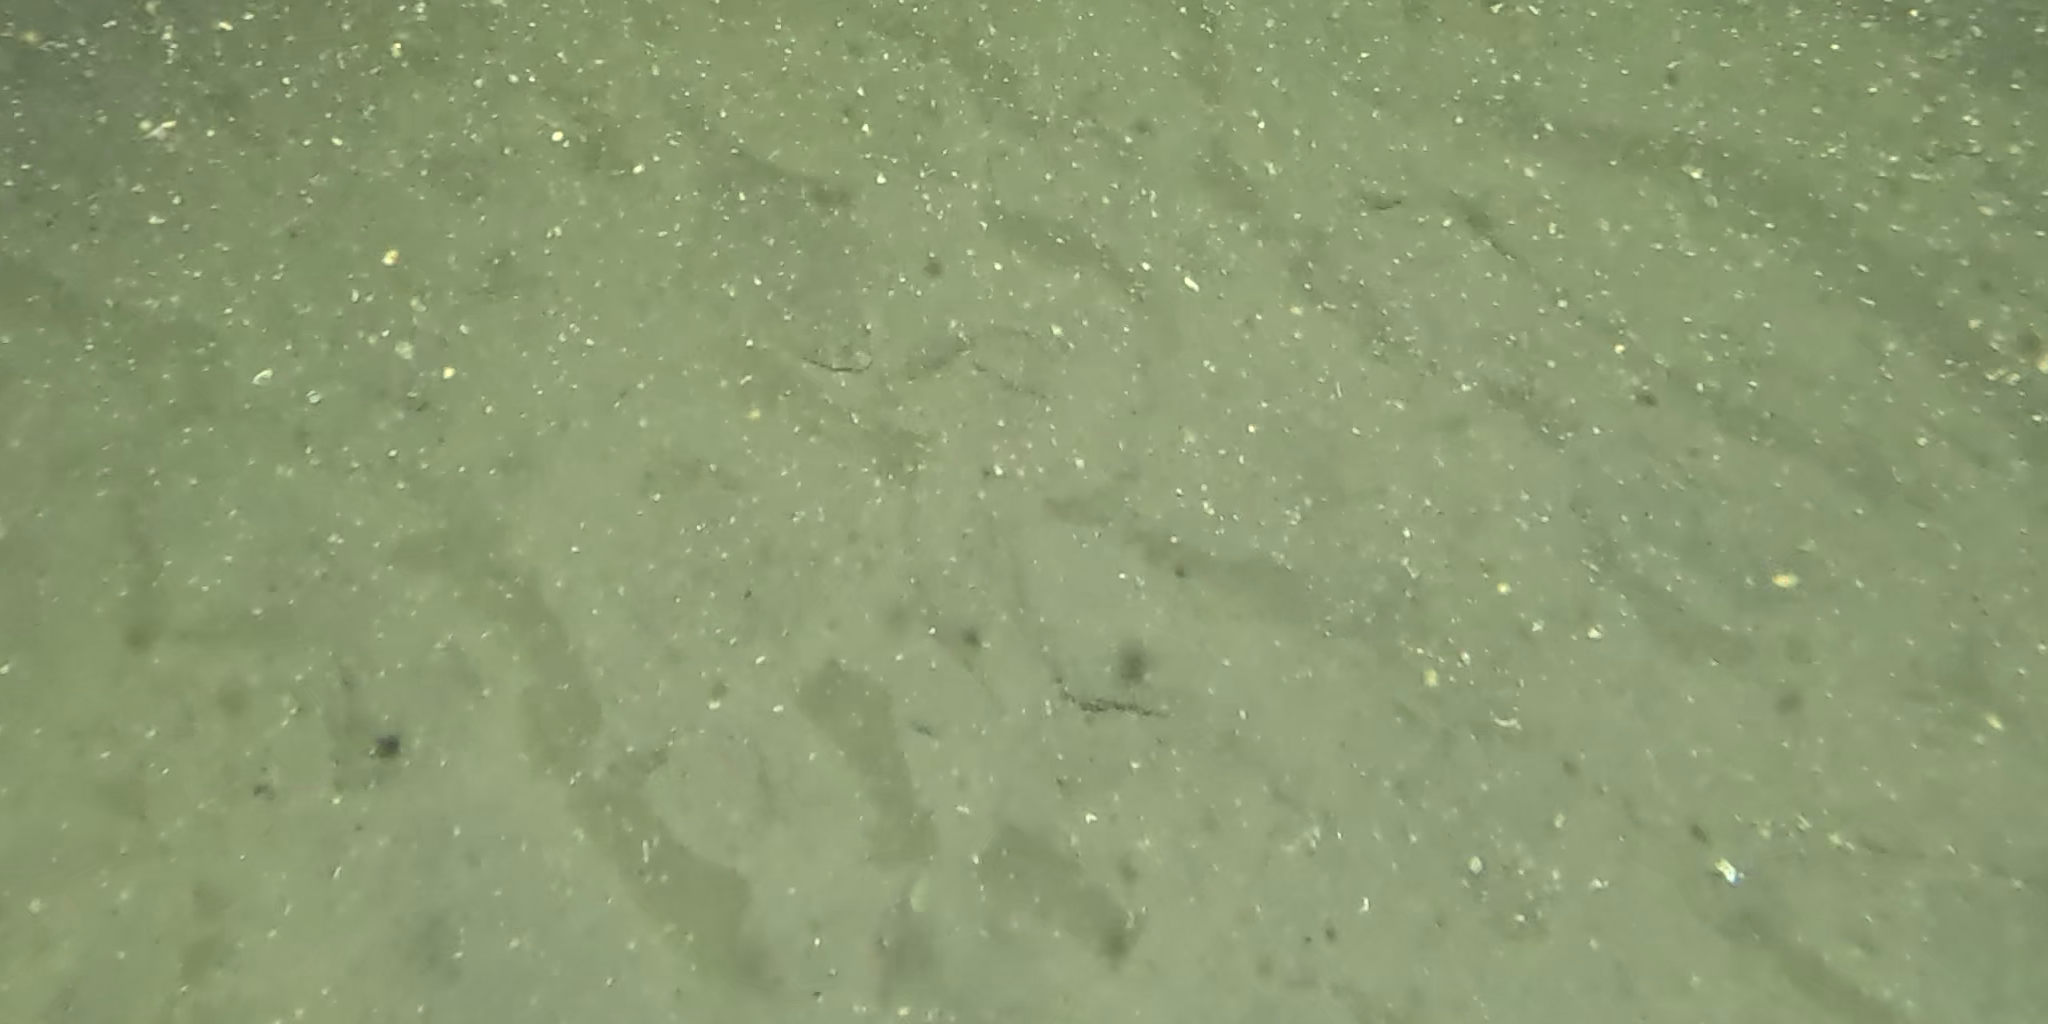
Seabed habitat: sand